Tom McMillan (baseball)

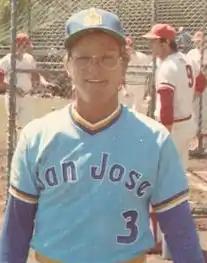
McMillan in 1978 as a member of the San Jose Missions

Thomas Erwin McMillan (born September 13, 1951) is an American former professional baseball player whose career spanned seven seasons, including one in Major League Baseball with the Seattle Mariners (1977). As a member of the inaugural Mariners team, McMillan, a shortstop, went hitless in five at-bats. The majority of his career was spent in the minor leagues. After he was drafted out of Jacksonville University by the Cleveland Indians during the 1973 Major League Baseball Draft, McMillan made his professional debut that year with the Double-A San Antonio Brewers.